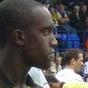
Age: 19